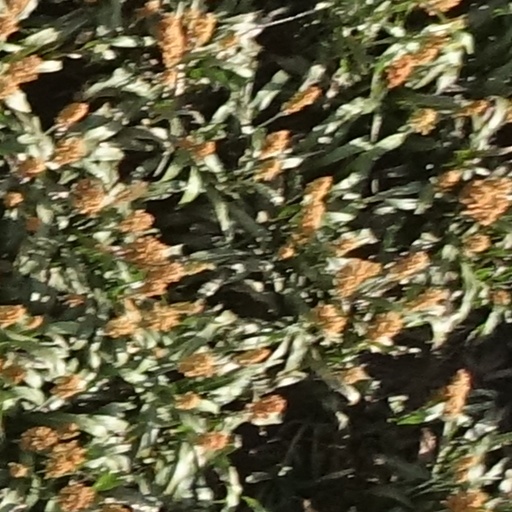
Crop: sorghum